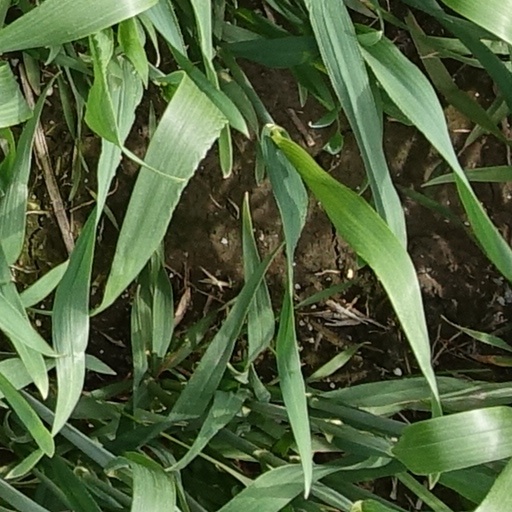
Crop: wheat